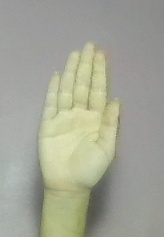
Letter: seen